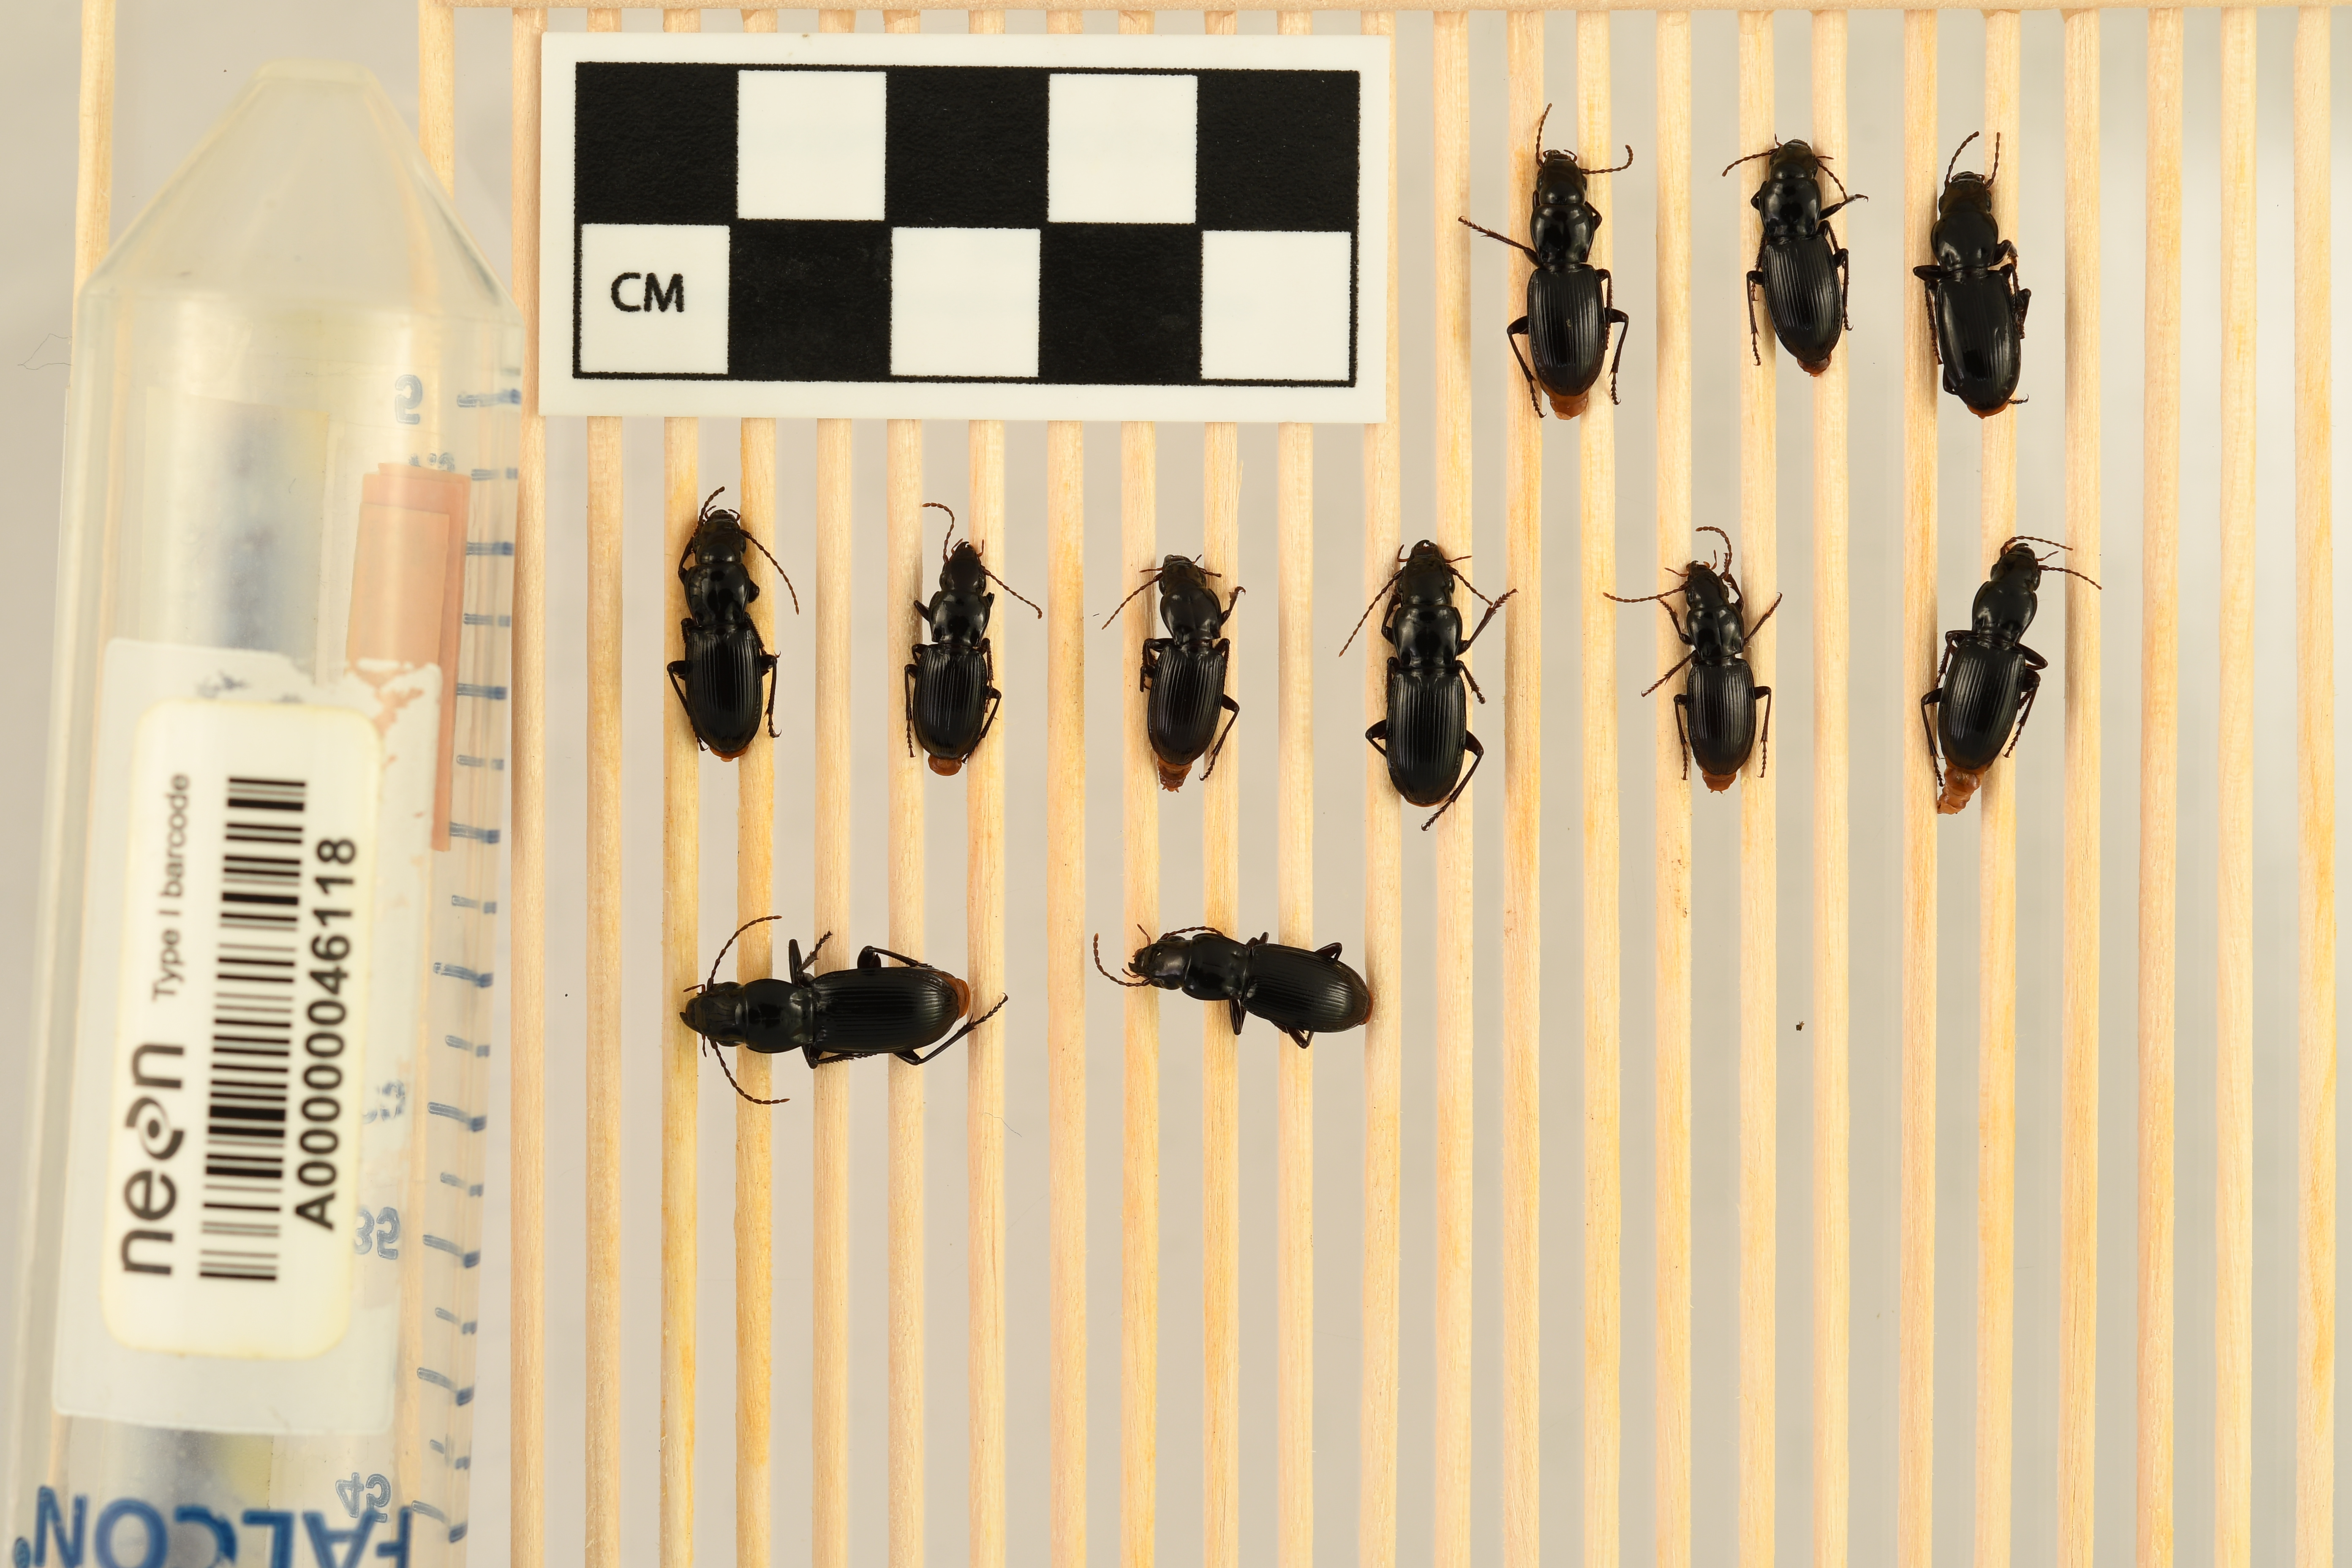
Pterostichus acutipes acutipes — Great Smoky Mountains National Park NEON, plot GRSM_012. Beetle 11, ElytraLength: 0.7465 cm (lying flat: Yes)

Pterostichus acutipes acutipes — Great Smoky Mountains National Park NEON, plot GRSM_012. Beetle 11, ElytraWidth: 0.4222 cm (lying flat: Yes)